Michel Ney

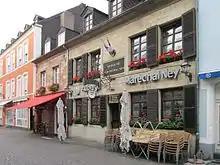
Ney's birthplace in Saarlouis

Ney was born in the town of Sarrelouis, in the French province of Lorraine, along the French–German border. He was the second son of Pierre Ney (1738–1826), a master cooper and veteran of the Seven Years' War, and his wife Marguerite Greiveldinger.